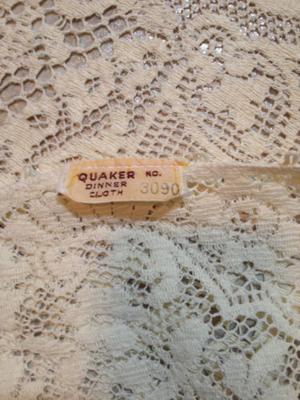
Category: table